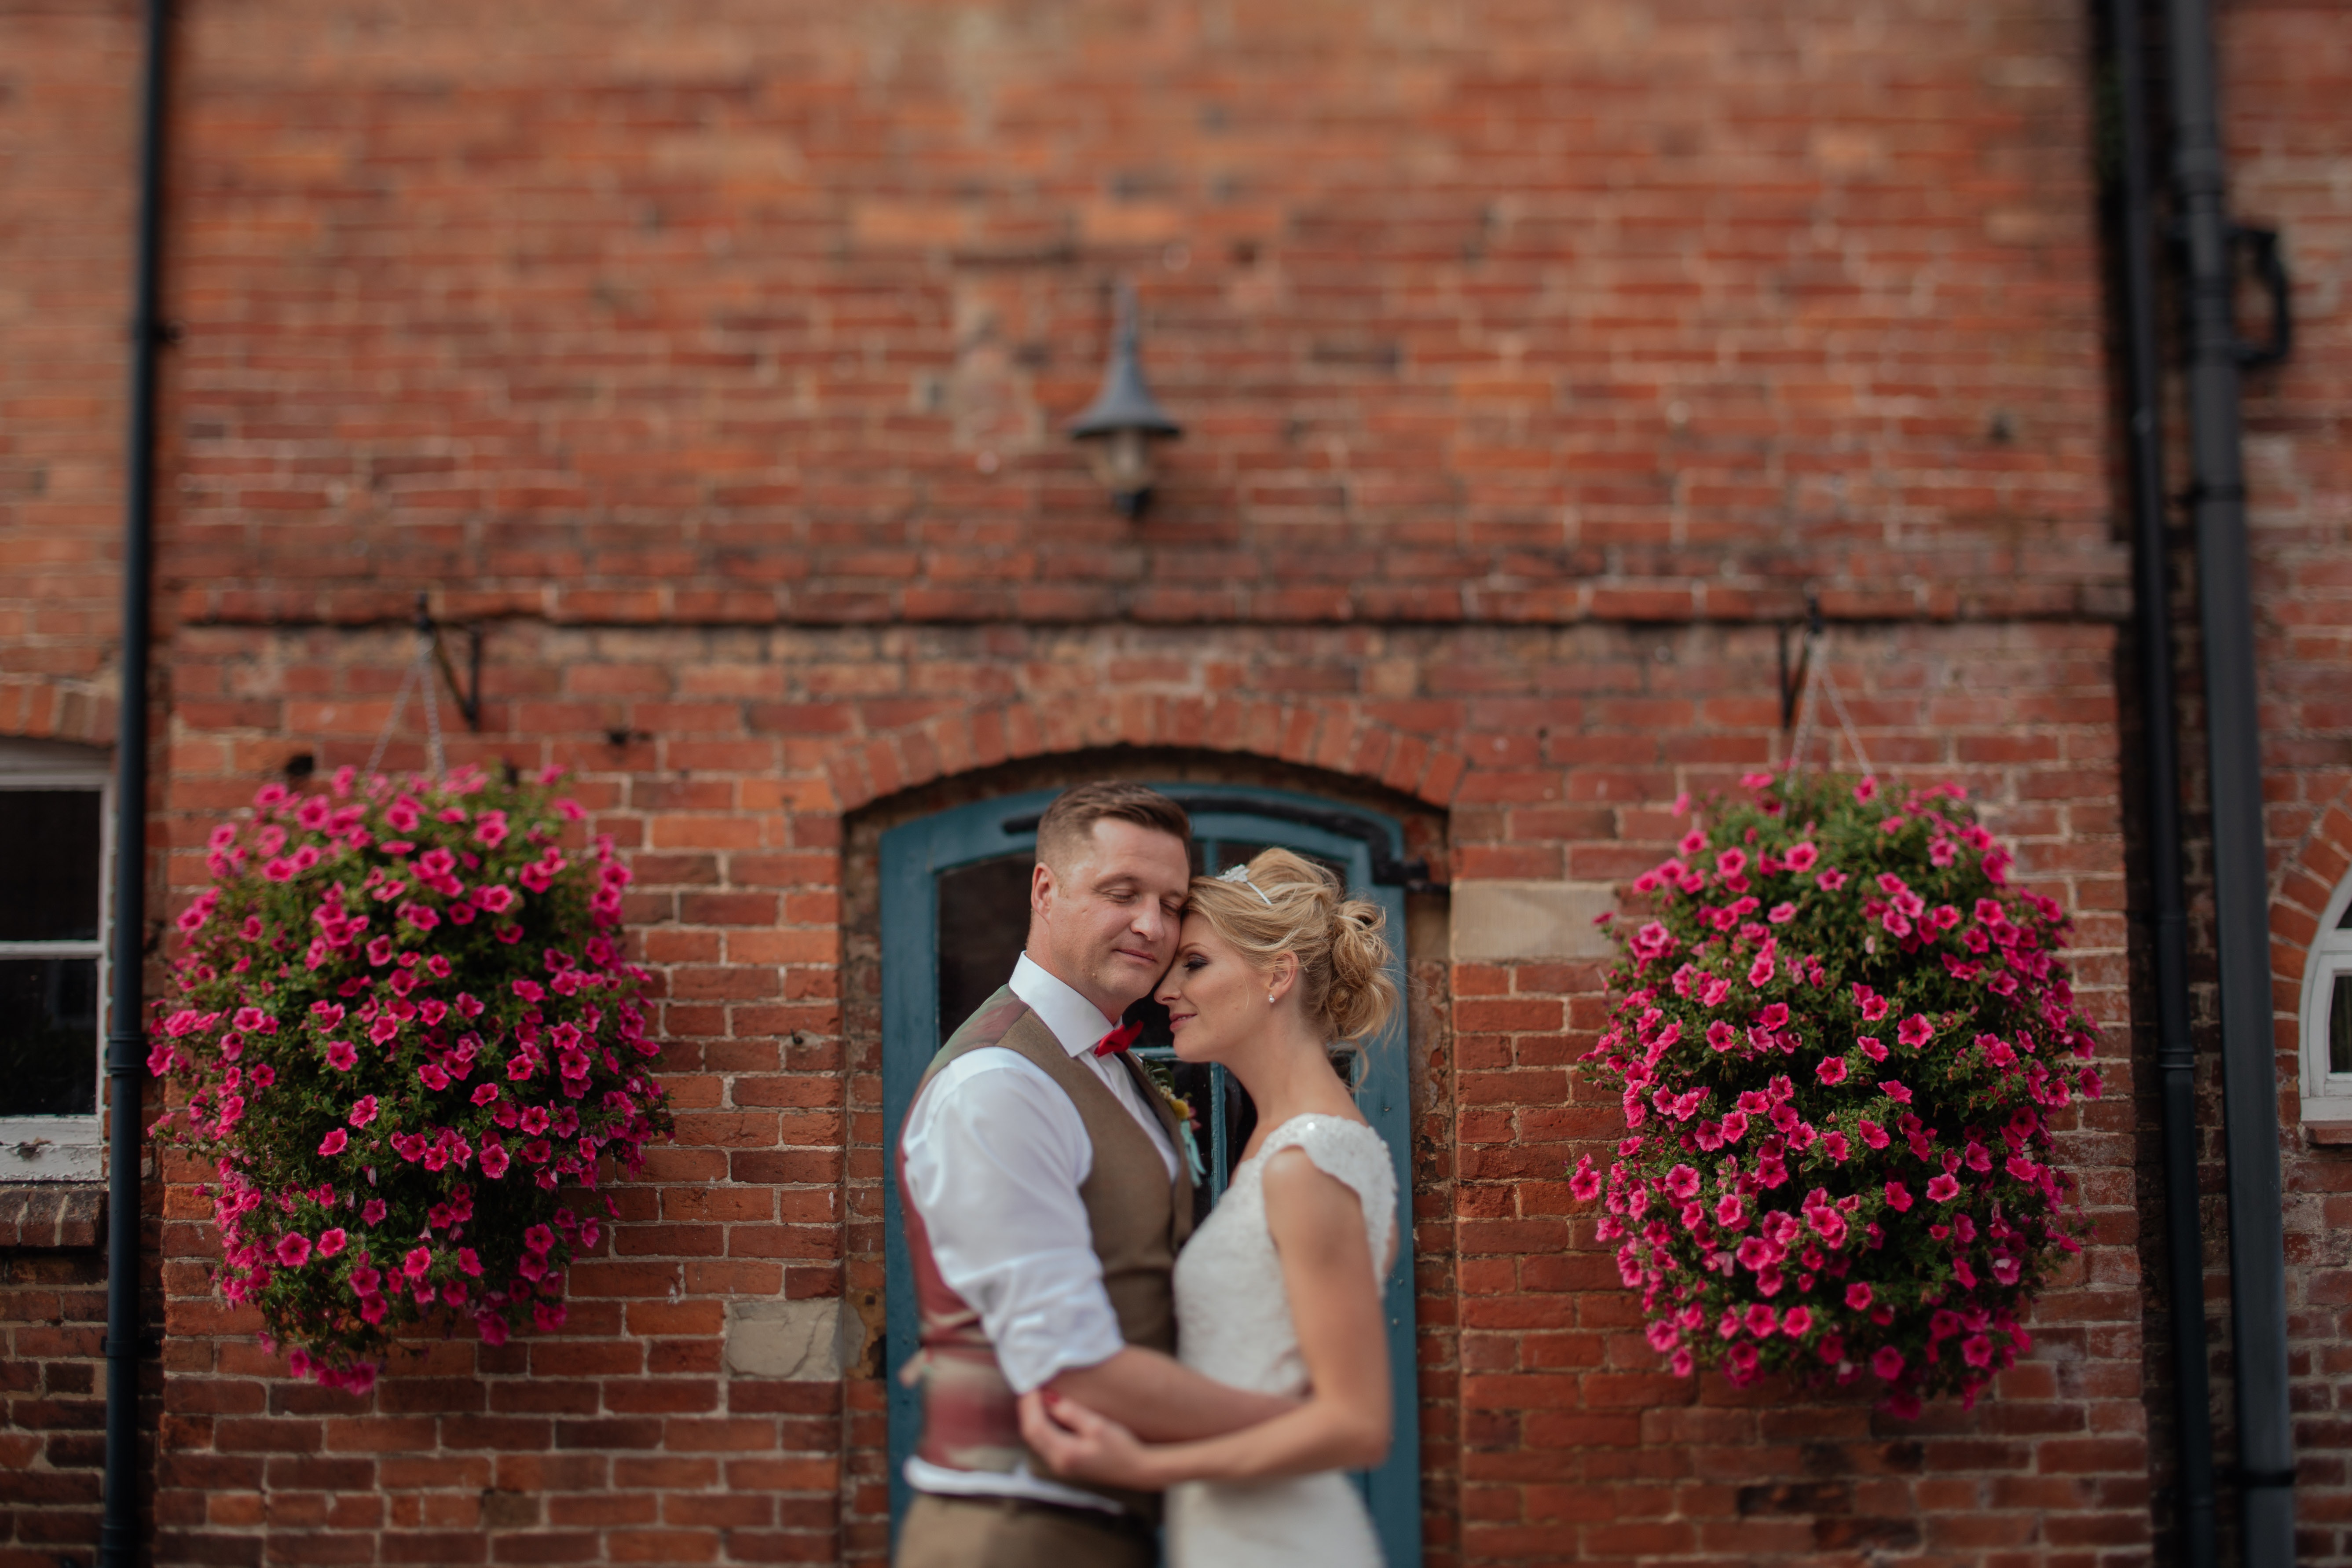
girl, flower, male, arch, pink, brick, wedding, bride, ceremony, photograph, event, tradition, flower arranging